Smoke screen

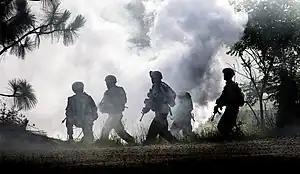
Soldiers advancing under the cover of a smoke screen during a training exercise

A smoke screen is smoke released to mask the movement or location of military units such as infantry, tanks, aircraft, or ships.